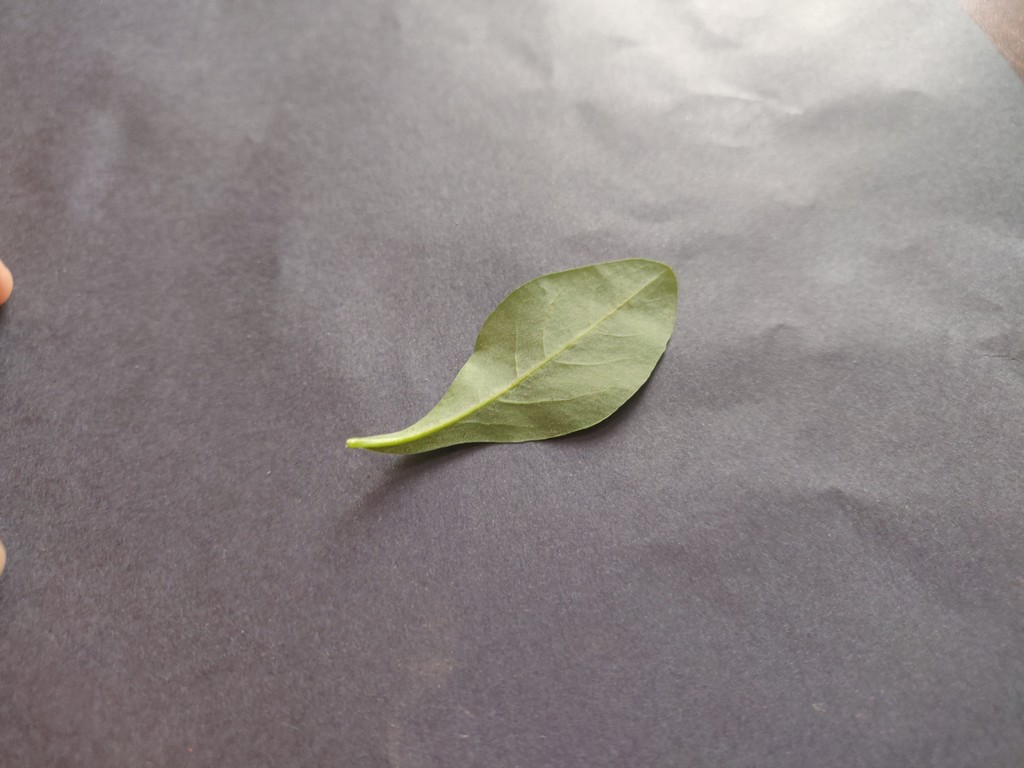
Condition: Healthy
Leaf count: single
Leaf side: back